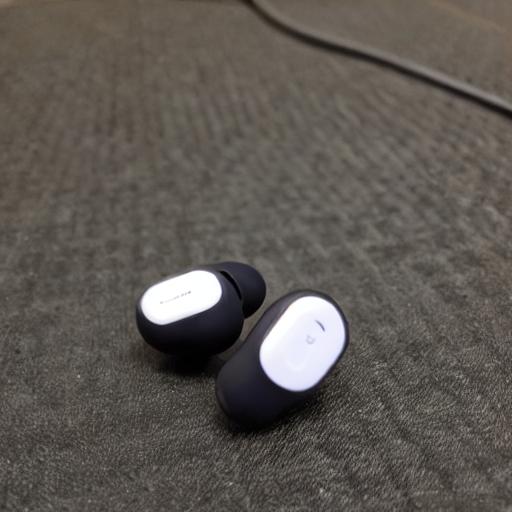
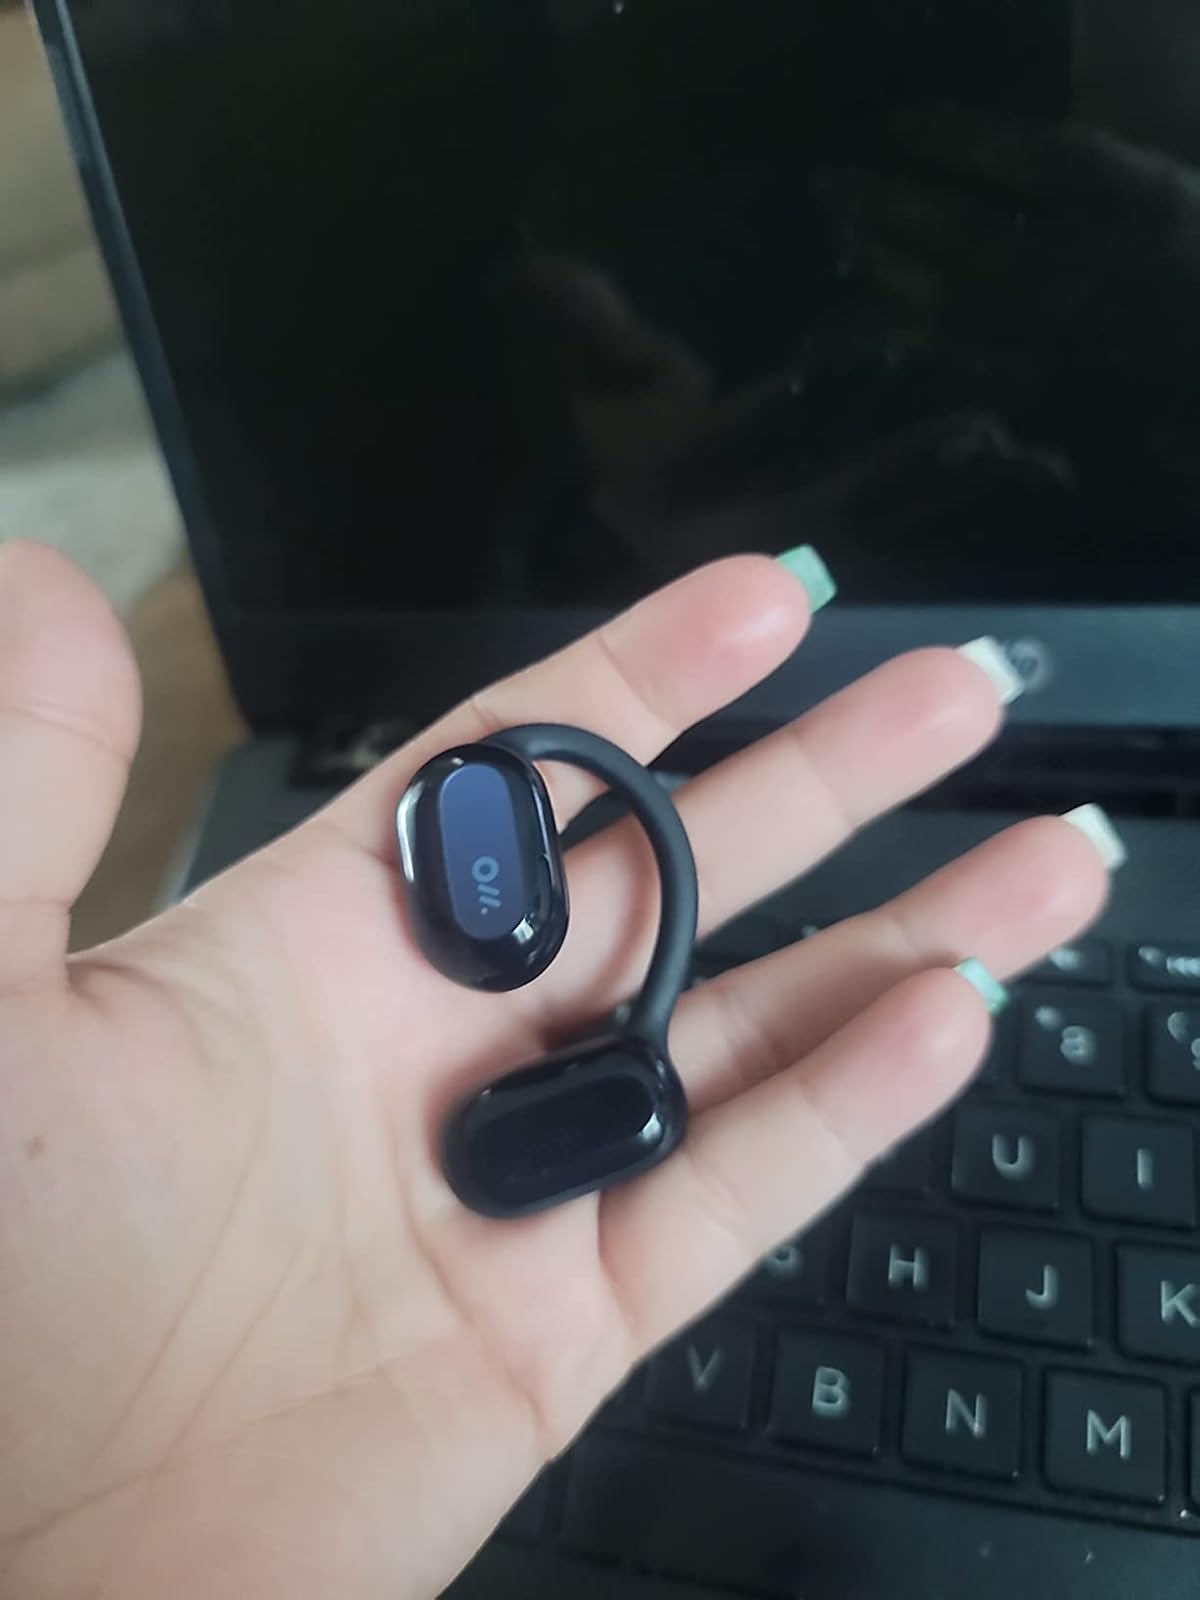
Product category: earbuds
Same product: no